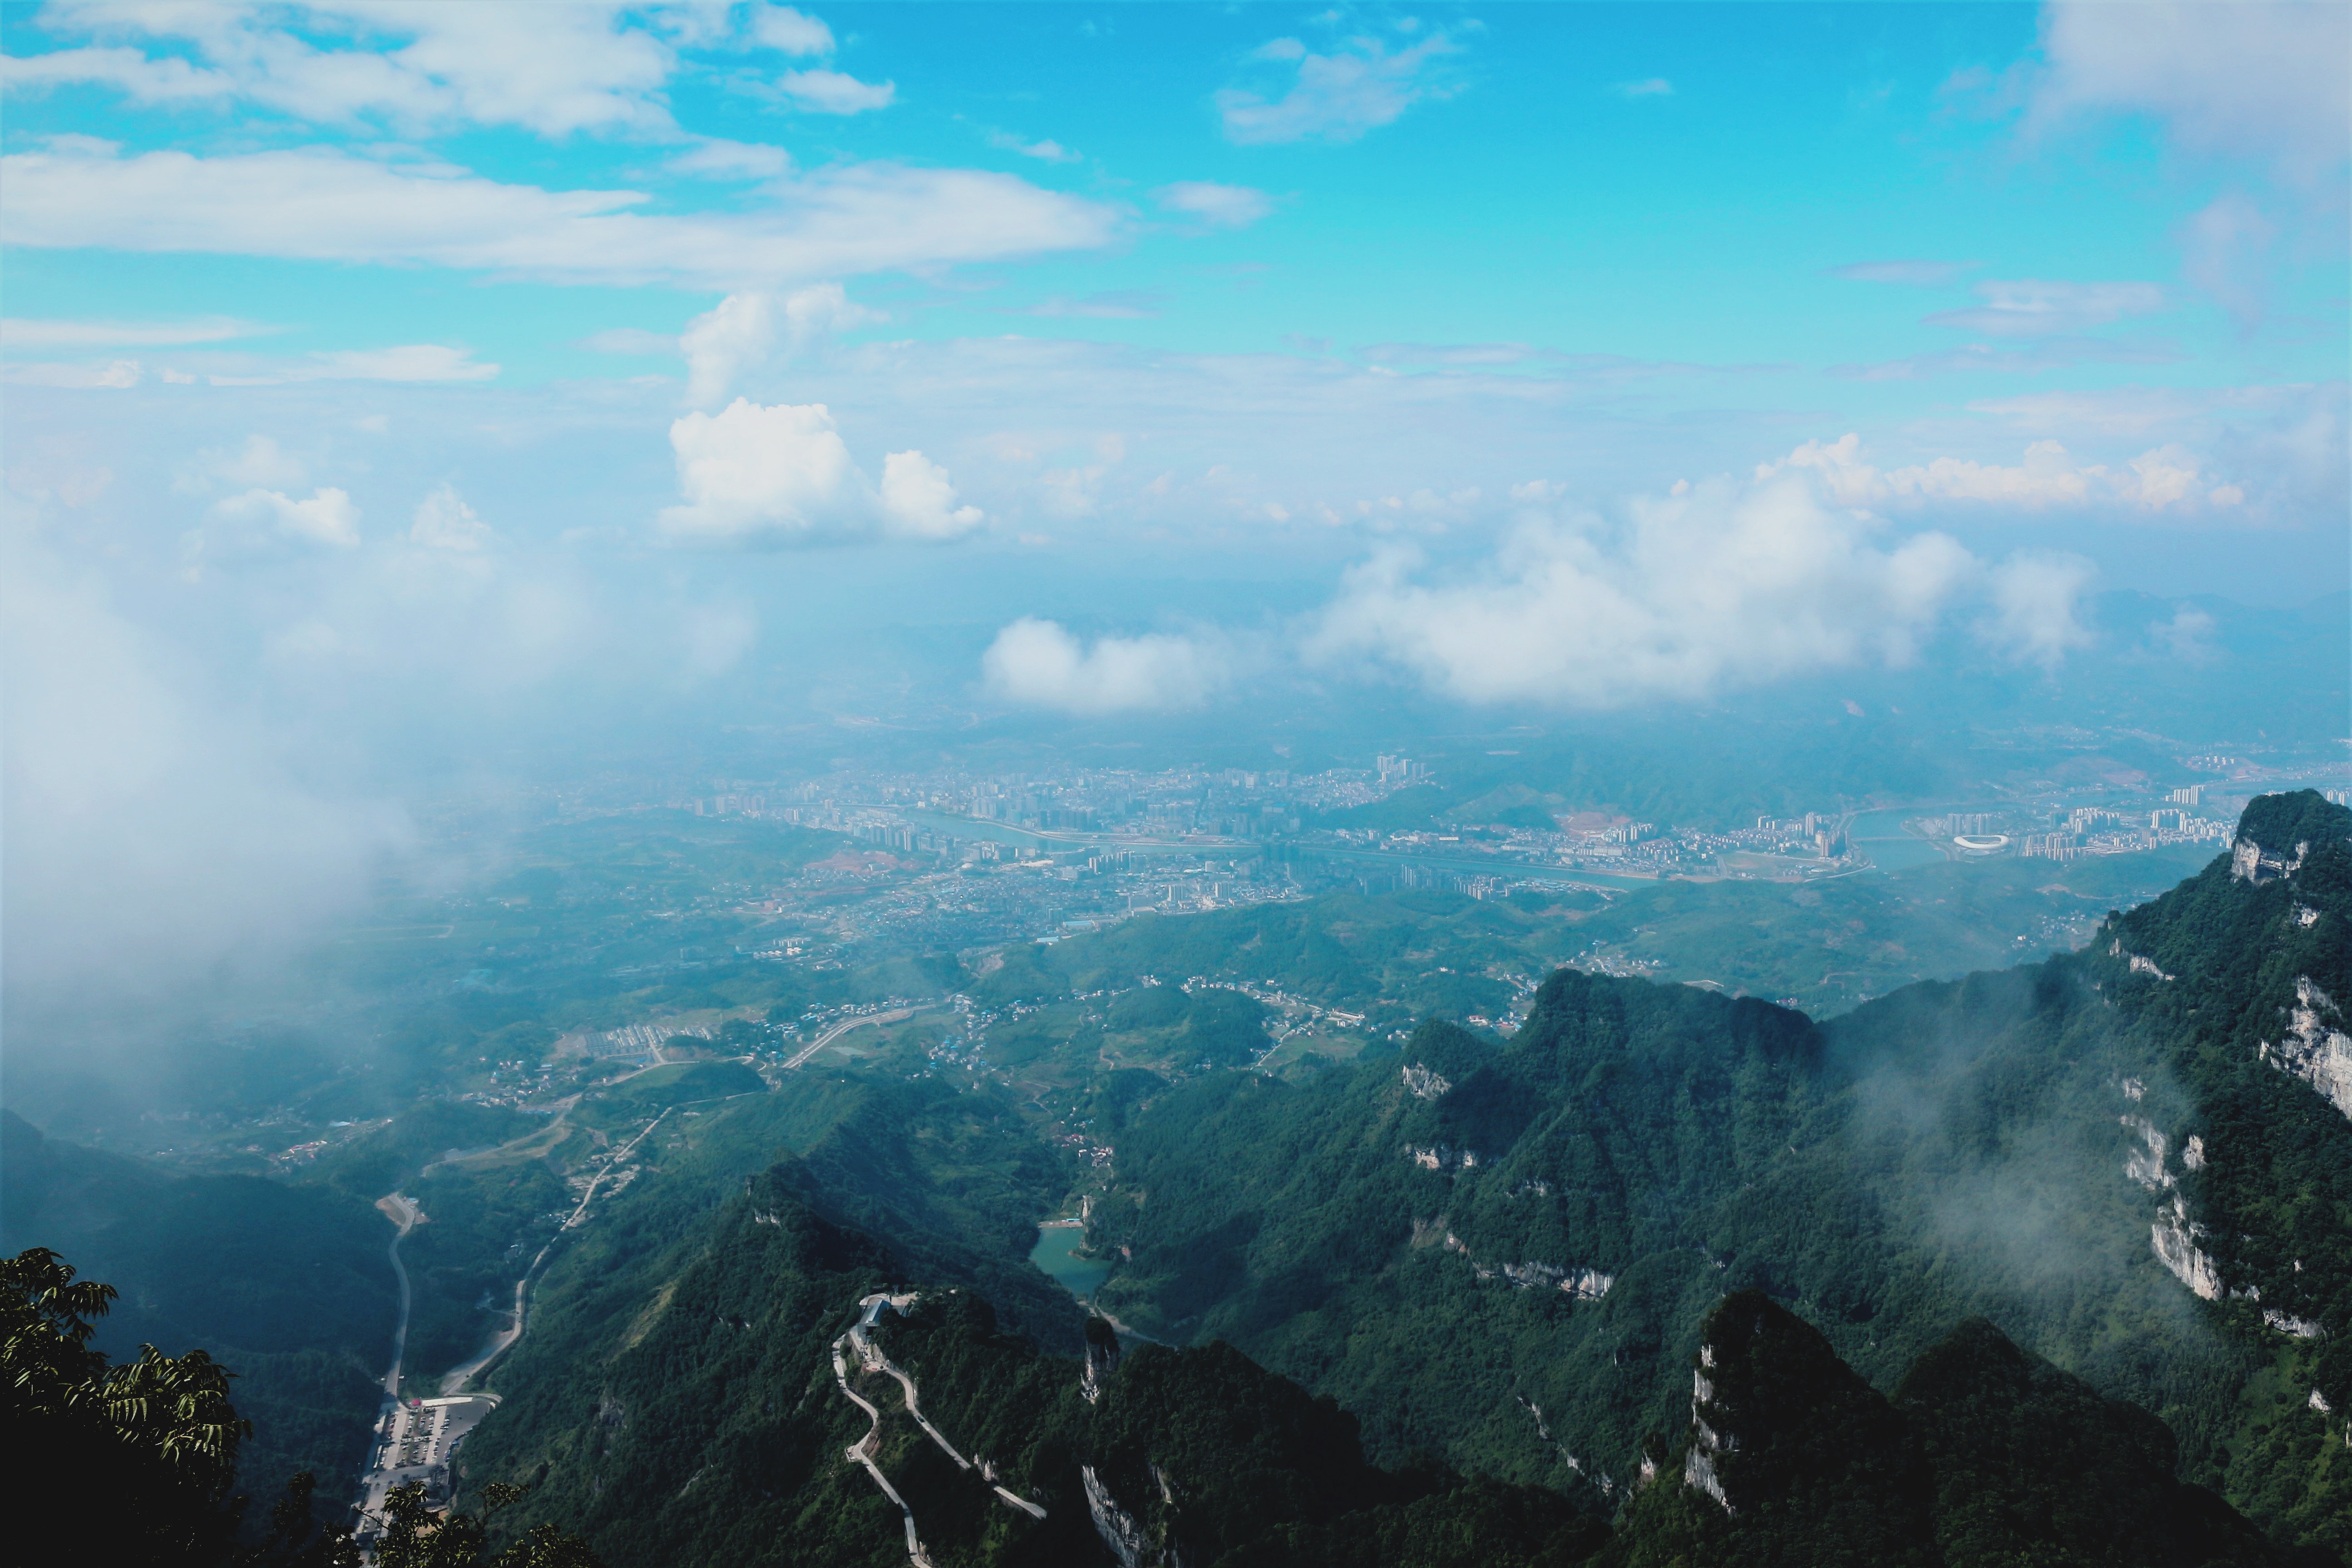
sky, mountainous landforms, mountain, mountain range, cloud, ridge, blue, atmospheric phenomenon, natural landscape, hill station, alps, atmosphere, mount scenery, massif, hill, summit, highland, photography, landscape, national park, cumulus, horizon, valley, aerial photography, fell, meteorological phenomenon, world, terrain